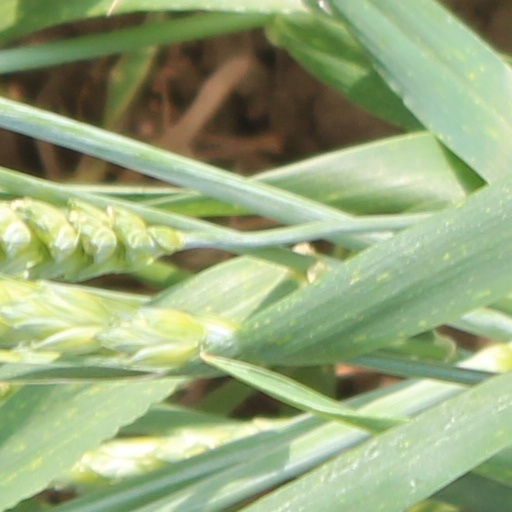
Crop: wheat